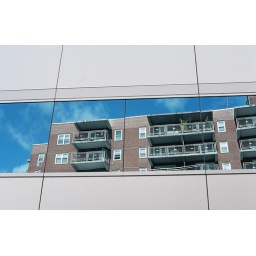
Reflection of an apartment building near my apartment building off of an office building near my apartment building